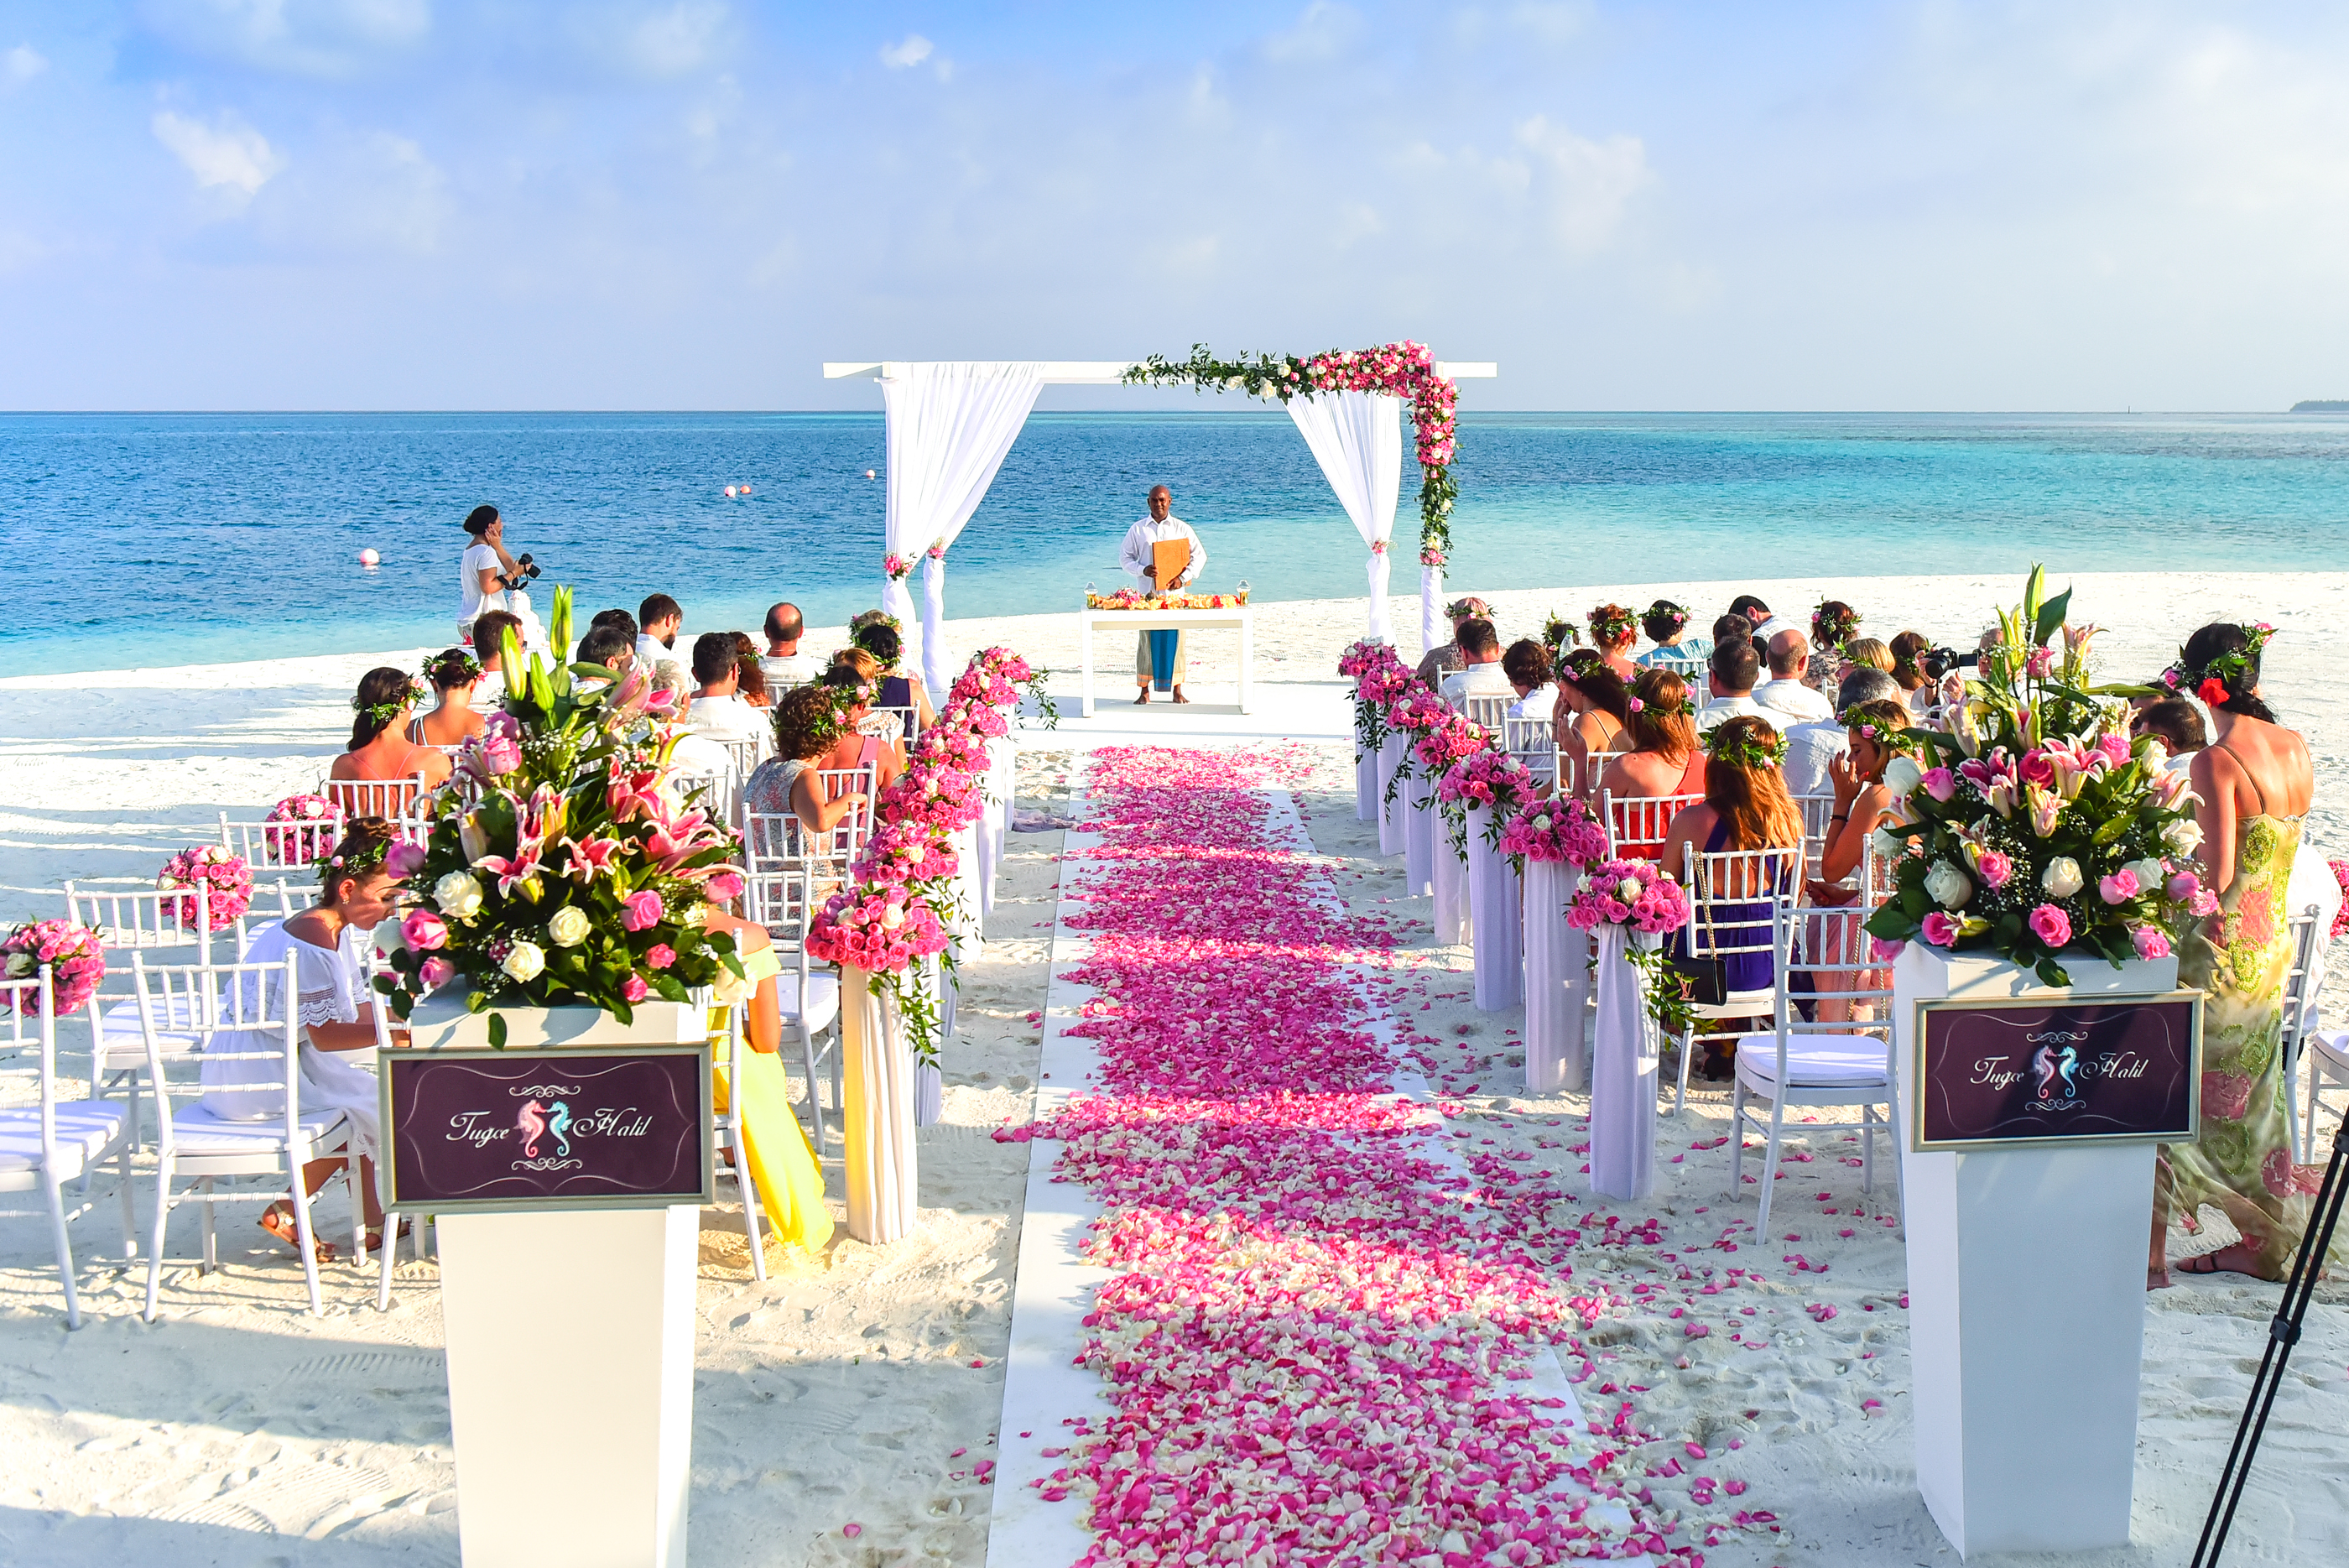
man, beach, sea, water, sand, ocean, people, woman, summer, vacation, recreation, celebration, tropical, island, set, tourism, leisure, seashore, wedding, flowers, aisle, outdoors, ceremony, chairs, resort, caribbean, decorations, enjoyment, occasion, rose petals, guest, Wedding Setup